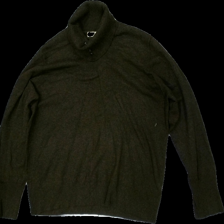
View: front
Type: Sweater
Category: Ladies
Brand: Micha
Colors: Brown
Material: 82% Viscose 18% Polyester
Cut: Regular
Size: XXL
Price range: <50
Recommended usage: Export
Description: Brown knitted sweater with poloneck